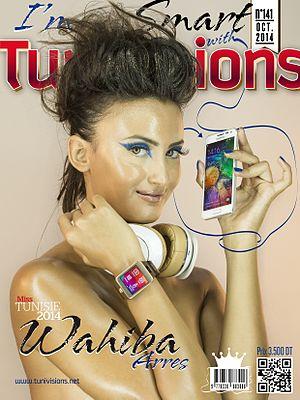
Couverture du numéro 141 du magazine tunisien Tunivisions.
Tunivisions est un magazine tunisien rattaché à la presse people. Il appartient au groupe Media Visions Editing.
Miss Tunisie est un concours de beauté féminine destiné aux jeunes femmes de Tunisie.